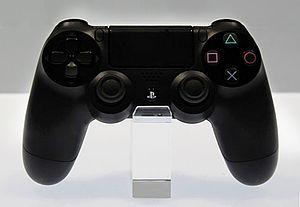
La manette DualShock 4, pour la PlayStation 4 montré à l'E3 2013.